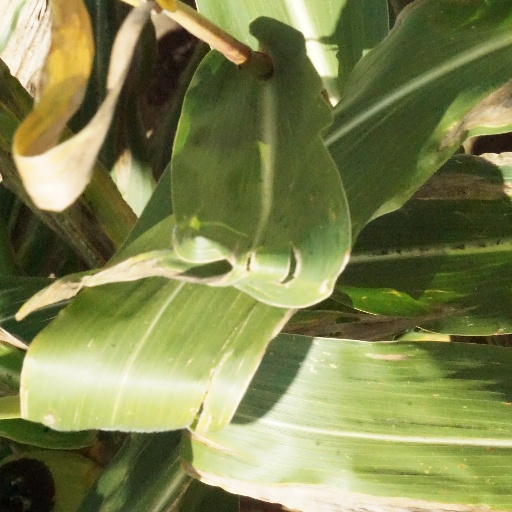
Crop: maize; corn